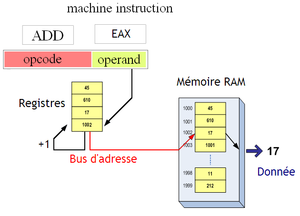
Adressage indirect à registre post-incrémenté
Un DSP est un microprocesseur optimisé pour exécuter des applications de traitement numérique du signal le plus rapidement possible.
Les modes d'adressage sont un aspect de l'architecture des processeurs et de leurs jeux d'instructions. Les modes d'adressage définis dans une architecture régissent la façon dont les instructions en langage machine identifient leurs opérandes. Un mode d'adressage spécifie la façon dont est calculée l'adresse mémoire effective d'un opérande à partir de valeurs contenues dans des registres et de constantes contenues dans l'instruction ou ailleurs dans la machine.